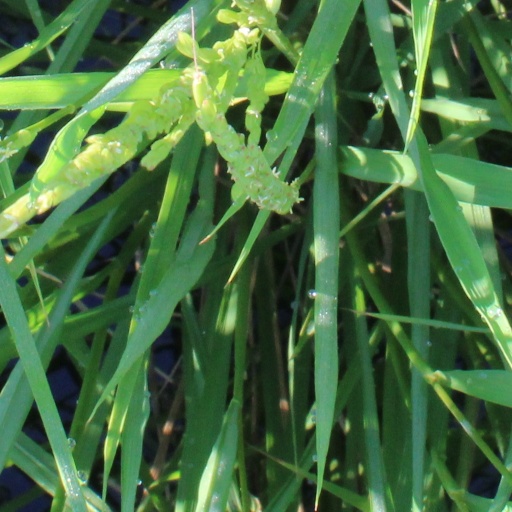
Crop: rice